Viktorija Golubic

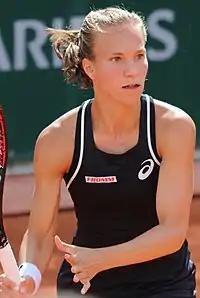
Golubic at the 2018 French Open

In 2017, Golubic could not emulate her results of the previous year. Despite winning only four matches in the first half of the season, she reached a new career-high singles ranking of 51, in April 2017. After that, she started to fall in the ranking and dropped out of the top 100 again. However, she had good results again in the late season. In October, she reached semifinals of the Linz Open, before losing to Magdaléna Rybáriková. It was her first singles semifinal on WTA Tour since October 2016. She then played on the WTA Challenger Tour, where she reached two semifinals, at the Hua Hin Championships and the Taipei Challenger.